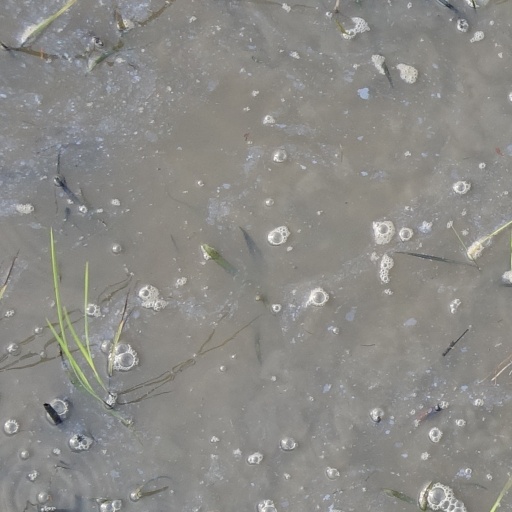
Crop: rice